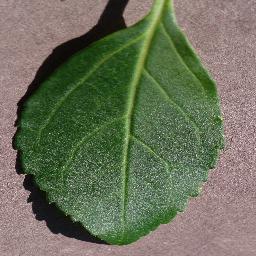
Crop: cherry
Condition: (including_sour)_healthy